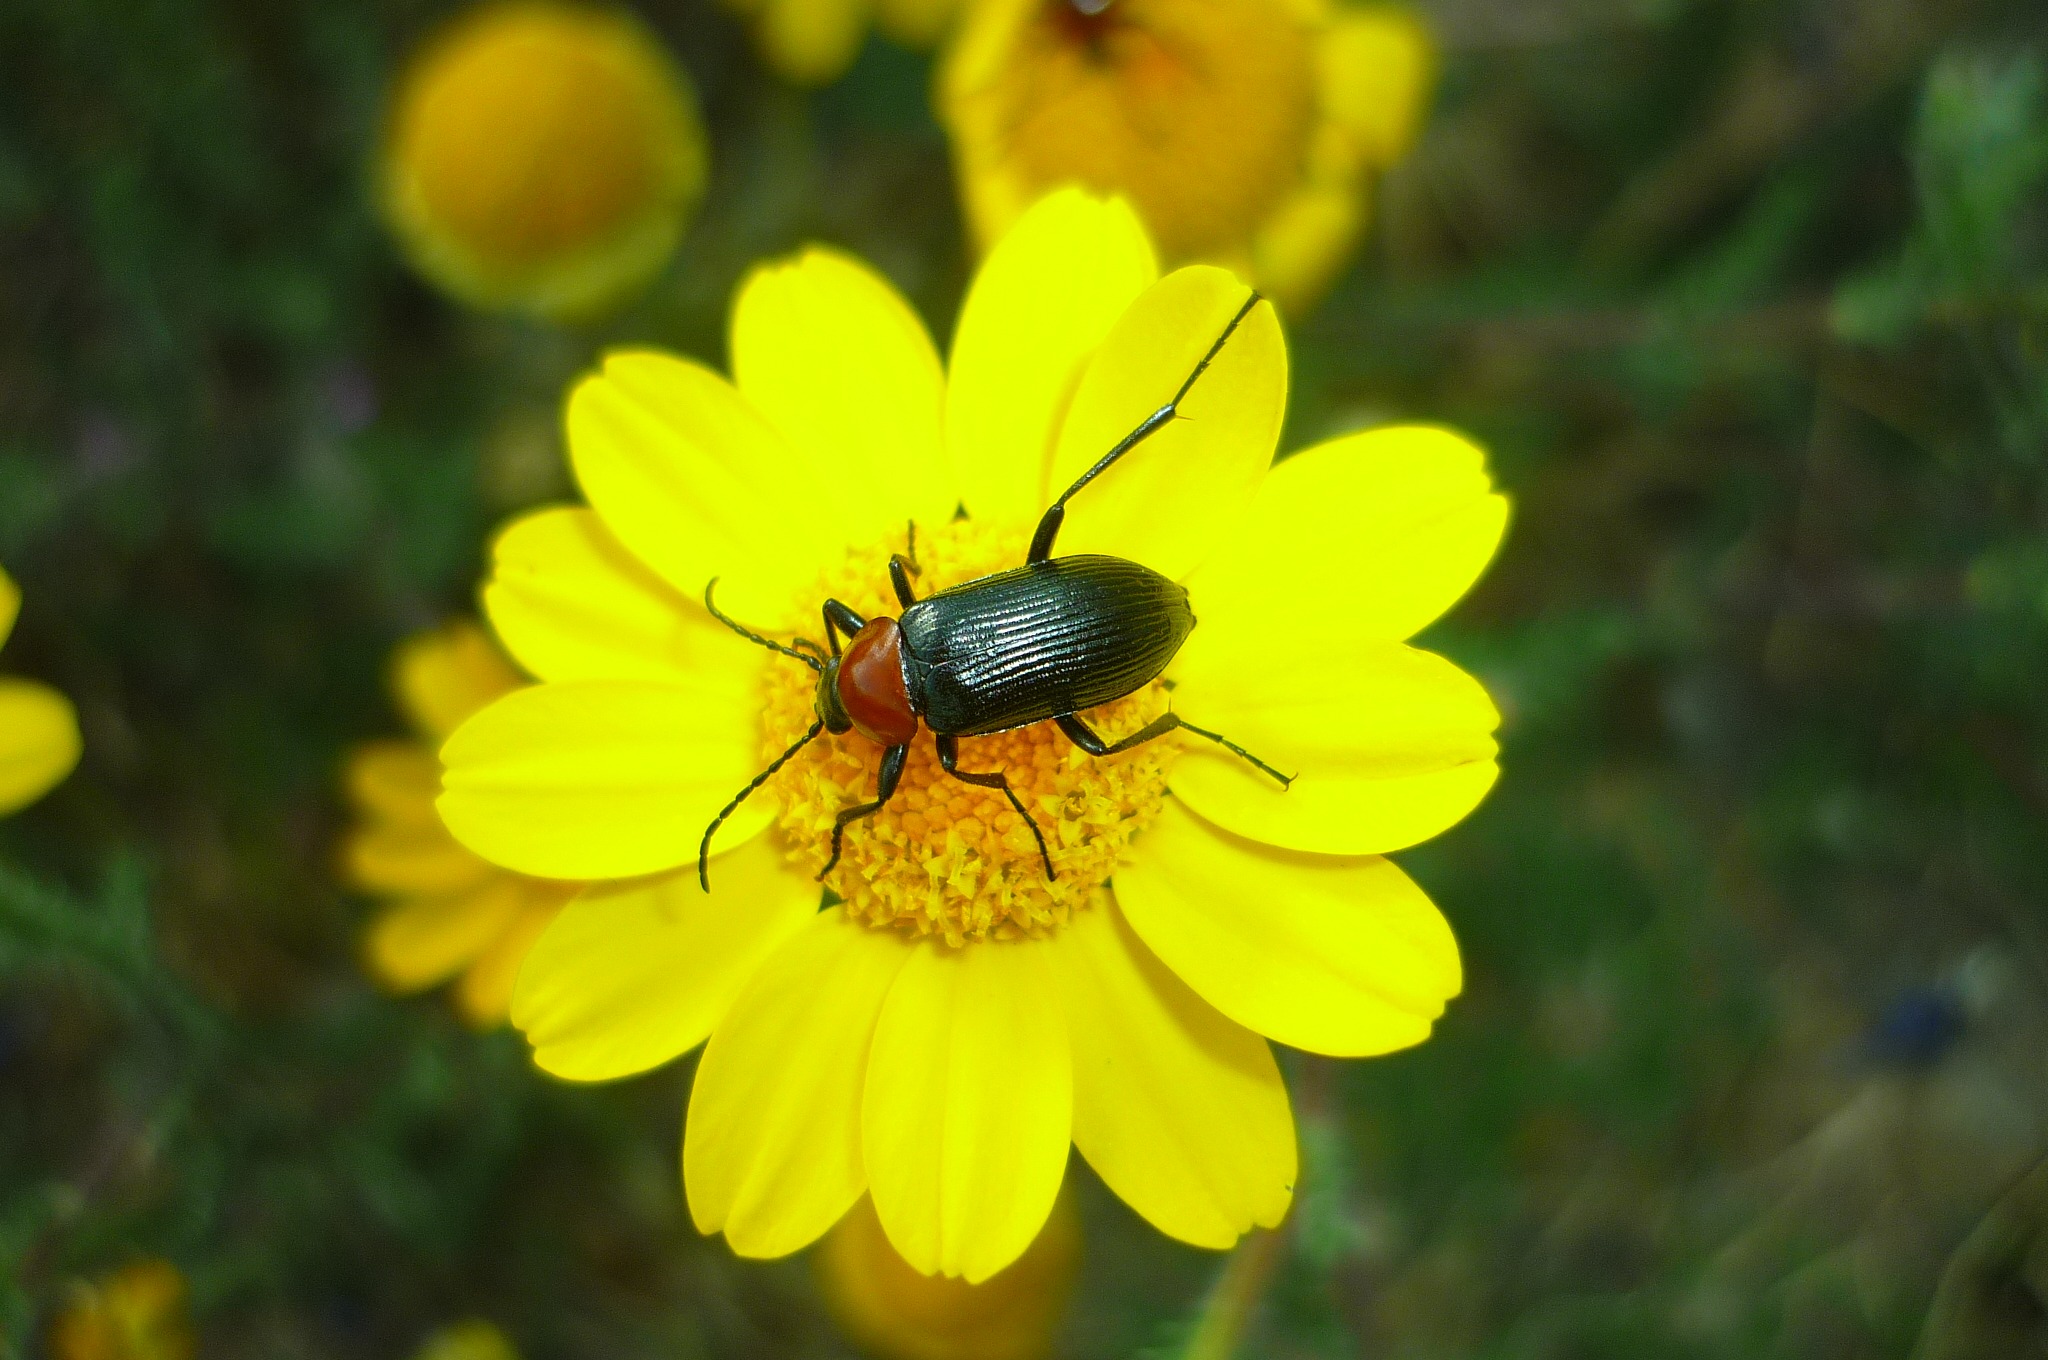
nature, plant, meadow, flower, petal, daisy, pollen, spring, insect, botany, yellow, flora, fauna, invertebrate, wildflower, close up, bee, may, beetle, nectar, macro photography, flowering plant, honey bee, daisy family, giralda, annual plant, land plant, membrane winged insect, coleostephus, myconis, heliotauro, heliotaurus, ruficollis, sun bull, dobl n, pampullo